Sir Peter Halkett, 2nd Baronet

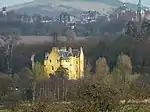
Pitfirrane House

Peter Halkett was born 21 June 1695, eldest son of Sir Peter Wedderburn, who changed his surname to Halkett in 1705 when he inherited Pitfirrane Castle, near Dunfermline from his wife's brother. The house remained in the family until 1951 and is now the clubhouse for Dunfermline Golf Club.